Fort Breendonk

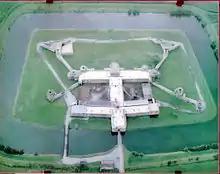
Modern aerial photograph of Fort Breendonk, from the north. The earth which originally covered the Fort's structure was removed by the prisoners under German supervision

Fort Breendonk was originally built by the Belgian Army in 1906–13 as part of the second ring of defenses of the National Redoubt protecting the important port-city of Antwerp. It was covered by a five-metre thick layer of soil for defense against bombings, a water-filled moat and measured . It saw military service after the German invasion of Belgium in World War I. The siege of Antwerp begun in September 1914 and Breendonk came under fire from German howitzers out of range of its own guns on 1 October. However, the Germans successfully breached the Belgian line at Lier and were able to capture the city without making an assault on Breendonk. The fort's garrison surrendered on 9 October 1914. Breendonk was used briefly in World War II but was already militarily obsolete. During the German invasion of Belgium in May 1940, it served as the initial headquarters of the Belgian General Staff under King Leopold III but was abandoned as the Germans advanced. The Belgian Army surrendered on 28 May 1940, beginning a period of German occupation which lasted until September 1944.